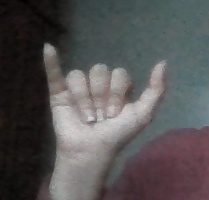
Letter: ya